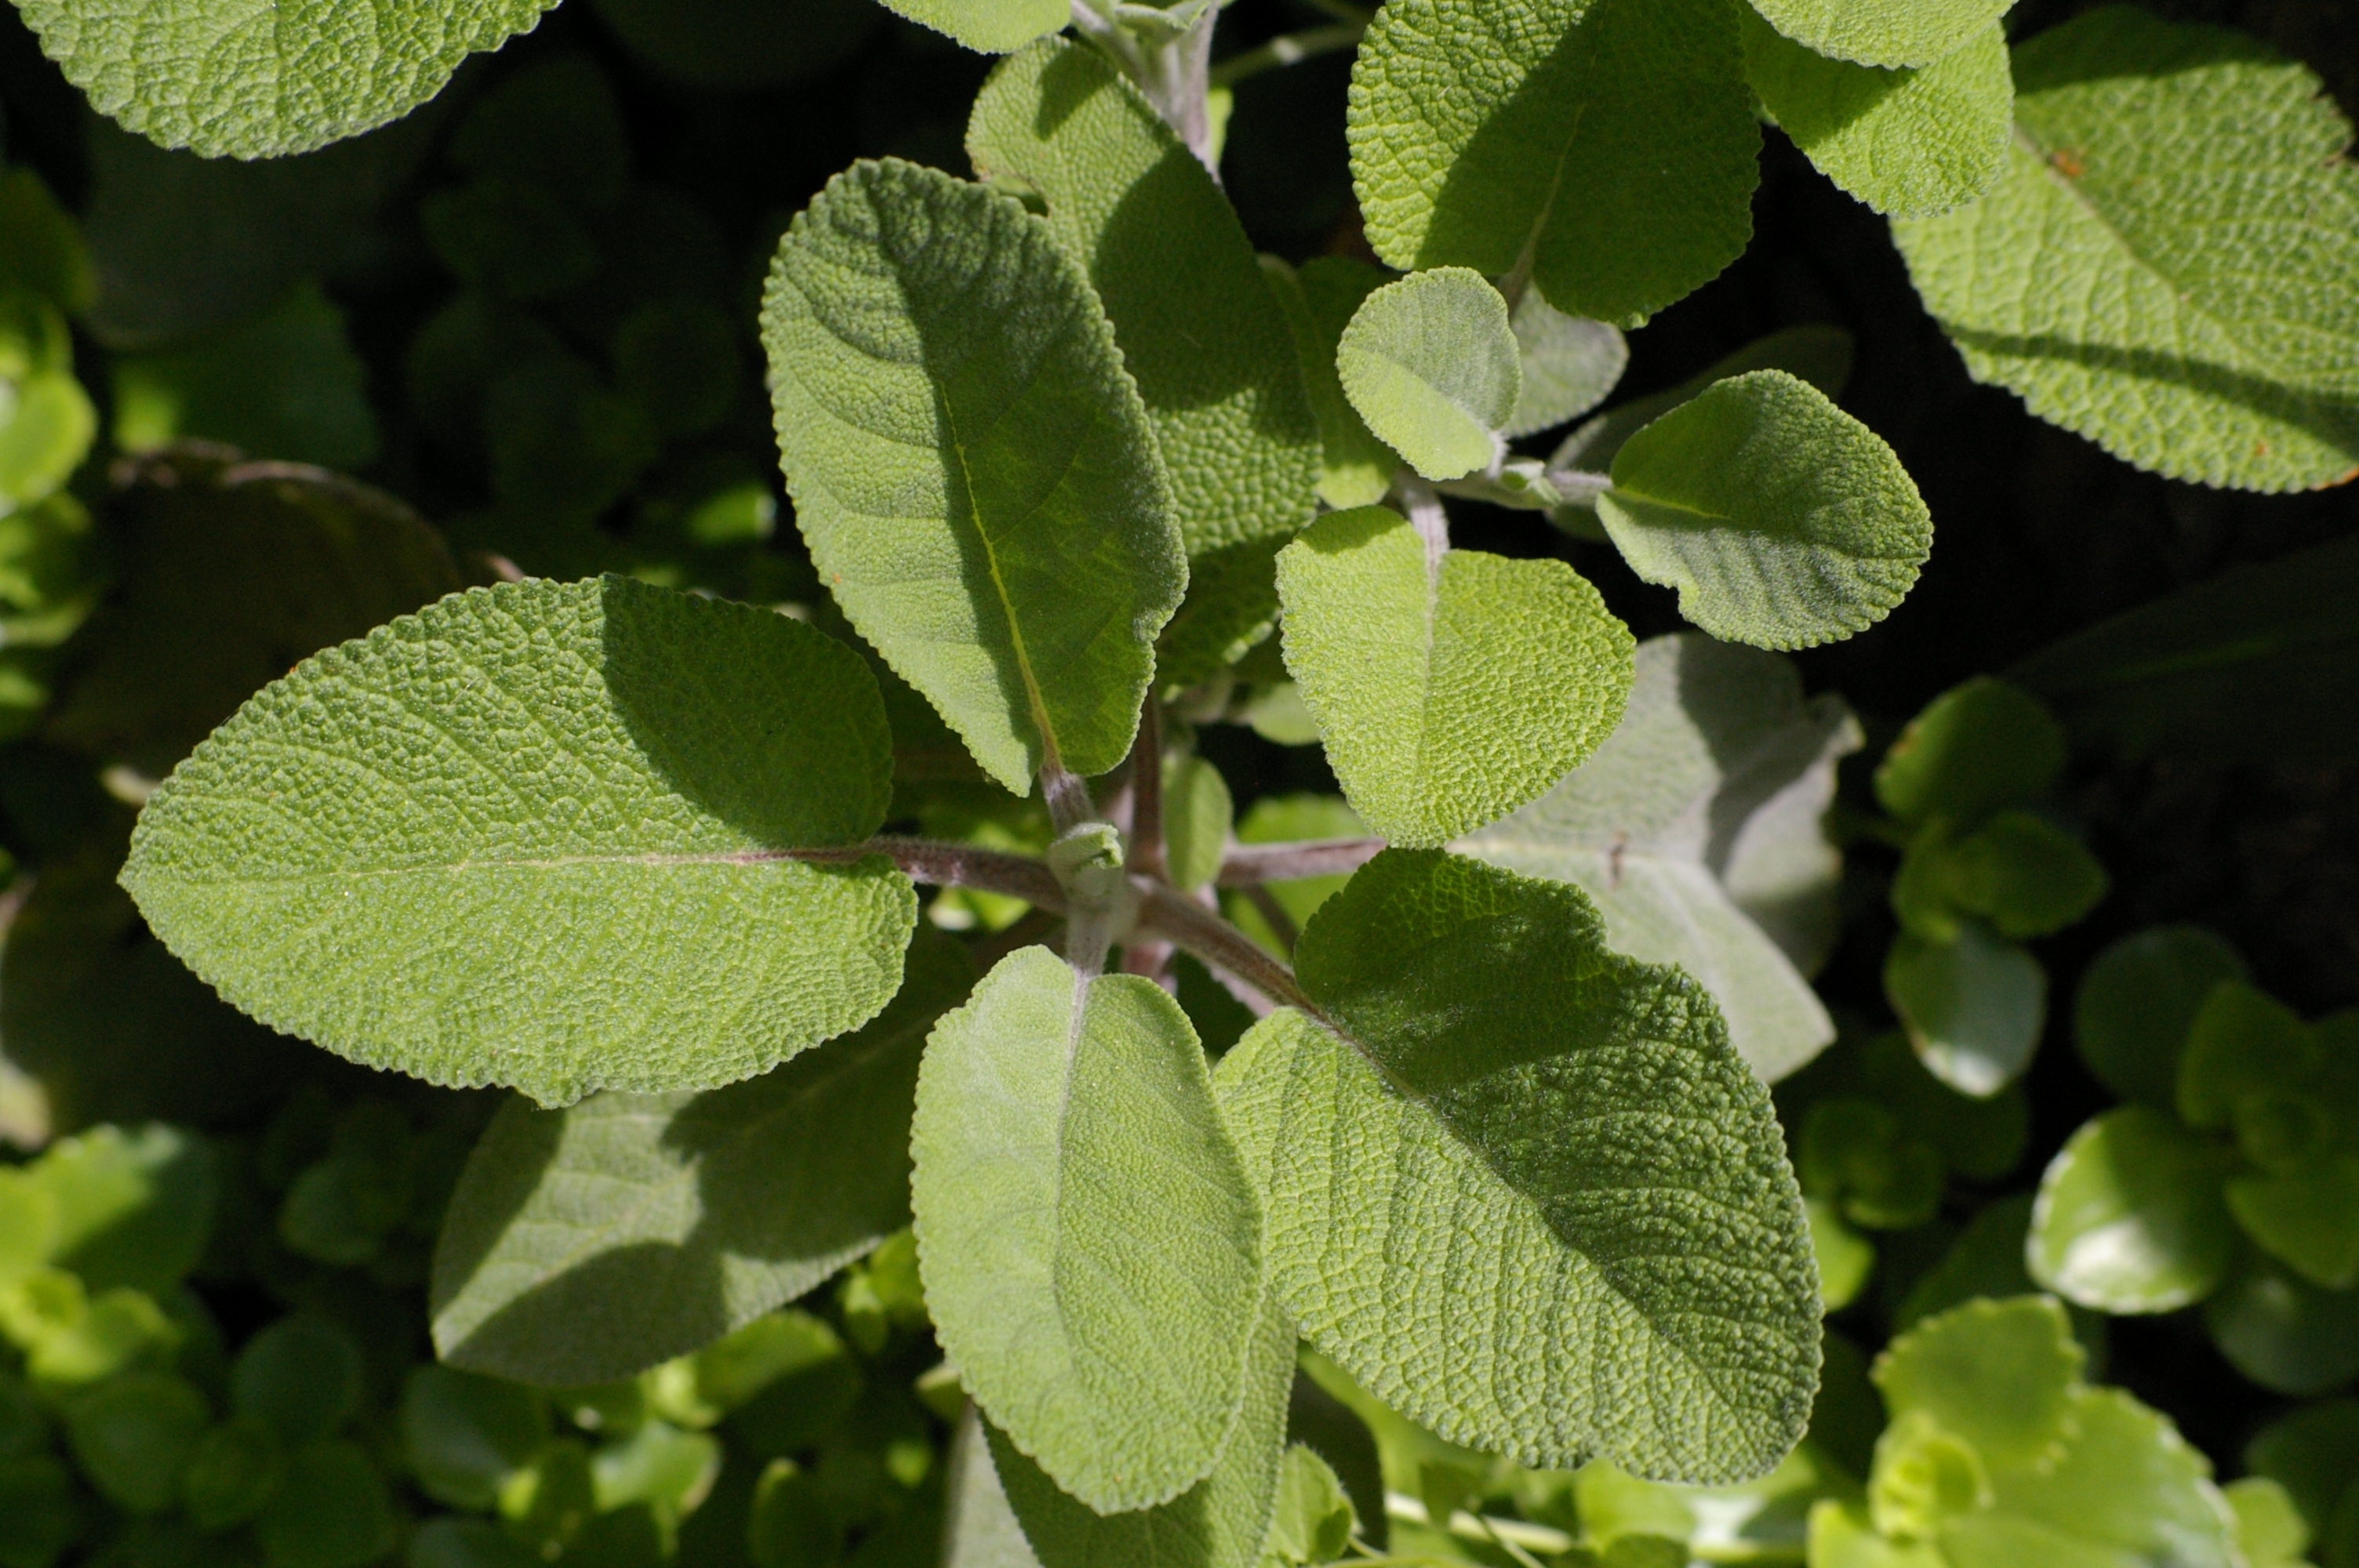
nature, plant, grain, leaf, flower, food, green, herb, produce, botany, garden, flora, leaves, sage, shrub, periwinkle, fragrance, medicinal plant, green leaf, flowering plant, gardeners, annual plant, land plant